Boyhood (2014 film)

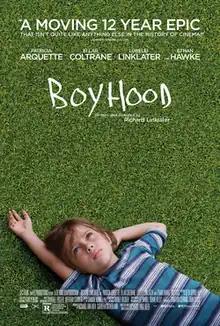
Theatrical release poster

Boyhood is a 2014 American epic coming-of-age drama film written and directed by Richard Linklater, and starring Patricia Arquette, Ellar Coltrane, Lorelei Linklater, and Ethan Hawke. Filmed from 2002 to 2013, "Boyhood" depicts the childhood and adolescence of Mason Evans Jr. (Coltrane) from ages six to eighteen as he grows up in Texas with divorced parents (Arquette and Hawke). Richard Linklater's daughter Lorelei plays Mason's sister, Samantha.